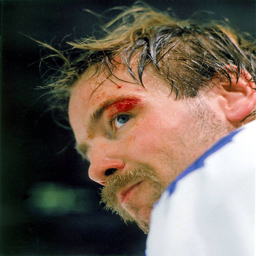
ice hockey left winger ... the toughest man in hockey !